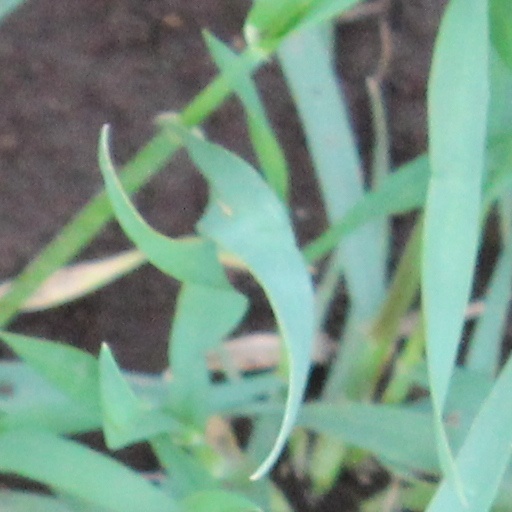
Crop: wheat